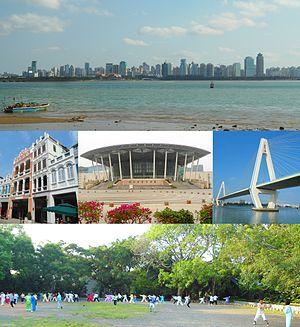
Haikou est la capitale de la province insulaire chinoise de Hainan.